Sidney Gulick

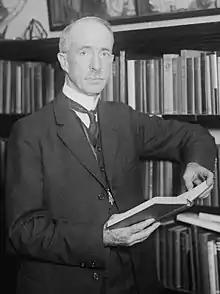
Gulick in 1919

Sidney Lewis Gulick (April 10, 1860 – December 20, 1945) was an educator, author, and missionary who spent much of his life working to improve Japan–United States relations.